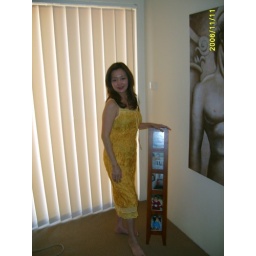
viv in her sexy upside down yellow dress 2